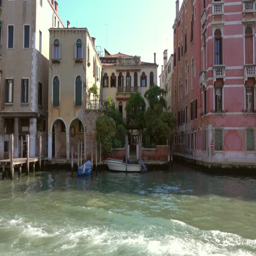
view from a boat sailing , 4k